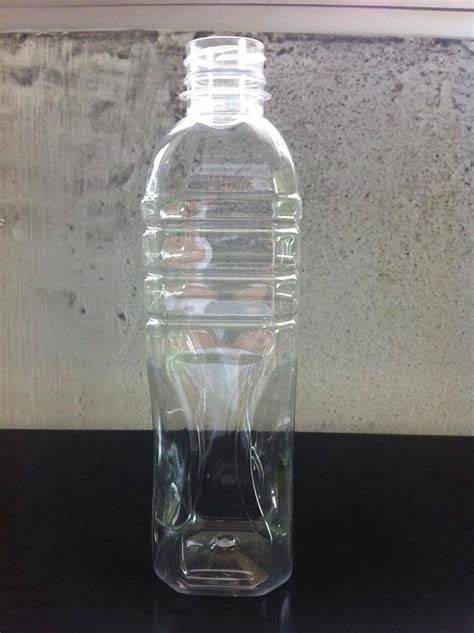
Waste category: plastic